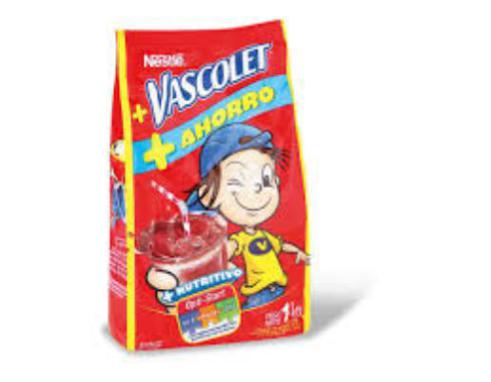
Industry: Food